Rockaway Beach and Boardwalk

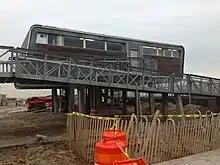
July 2013

There are several recreational facilities along the beach and boardwalk, including basketball and handball courts, a roller hockey rink, skateparks, and playgrounds. In addition, there are food concessions at Beach 17th, 86th, 97th, and 106th Streets. "Comfort stations", or restrooms, also exist at Beach 9th, 17th, 32nd, 60th, 86th, 97th, 106th, and 115th Streets. The original comfort stations were destroyed in 2012 during Hurricane Sandy; these were replaced in 2013 by modular structures designed by Garrison Architects, which are installed in pairs. The modular structures contain double-layered stainless-steel facades and are powered by photovoltaic cells.